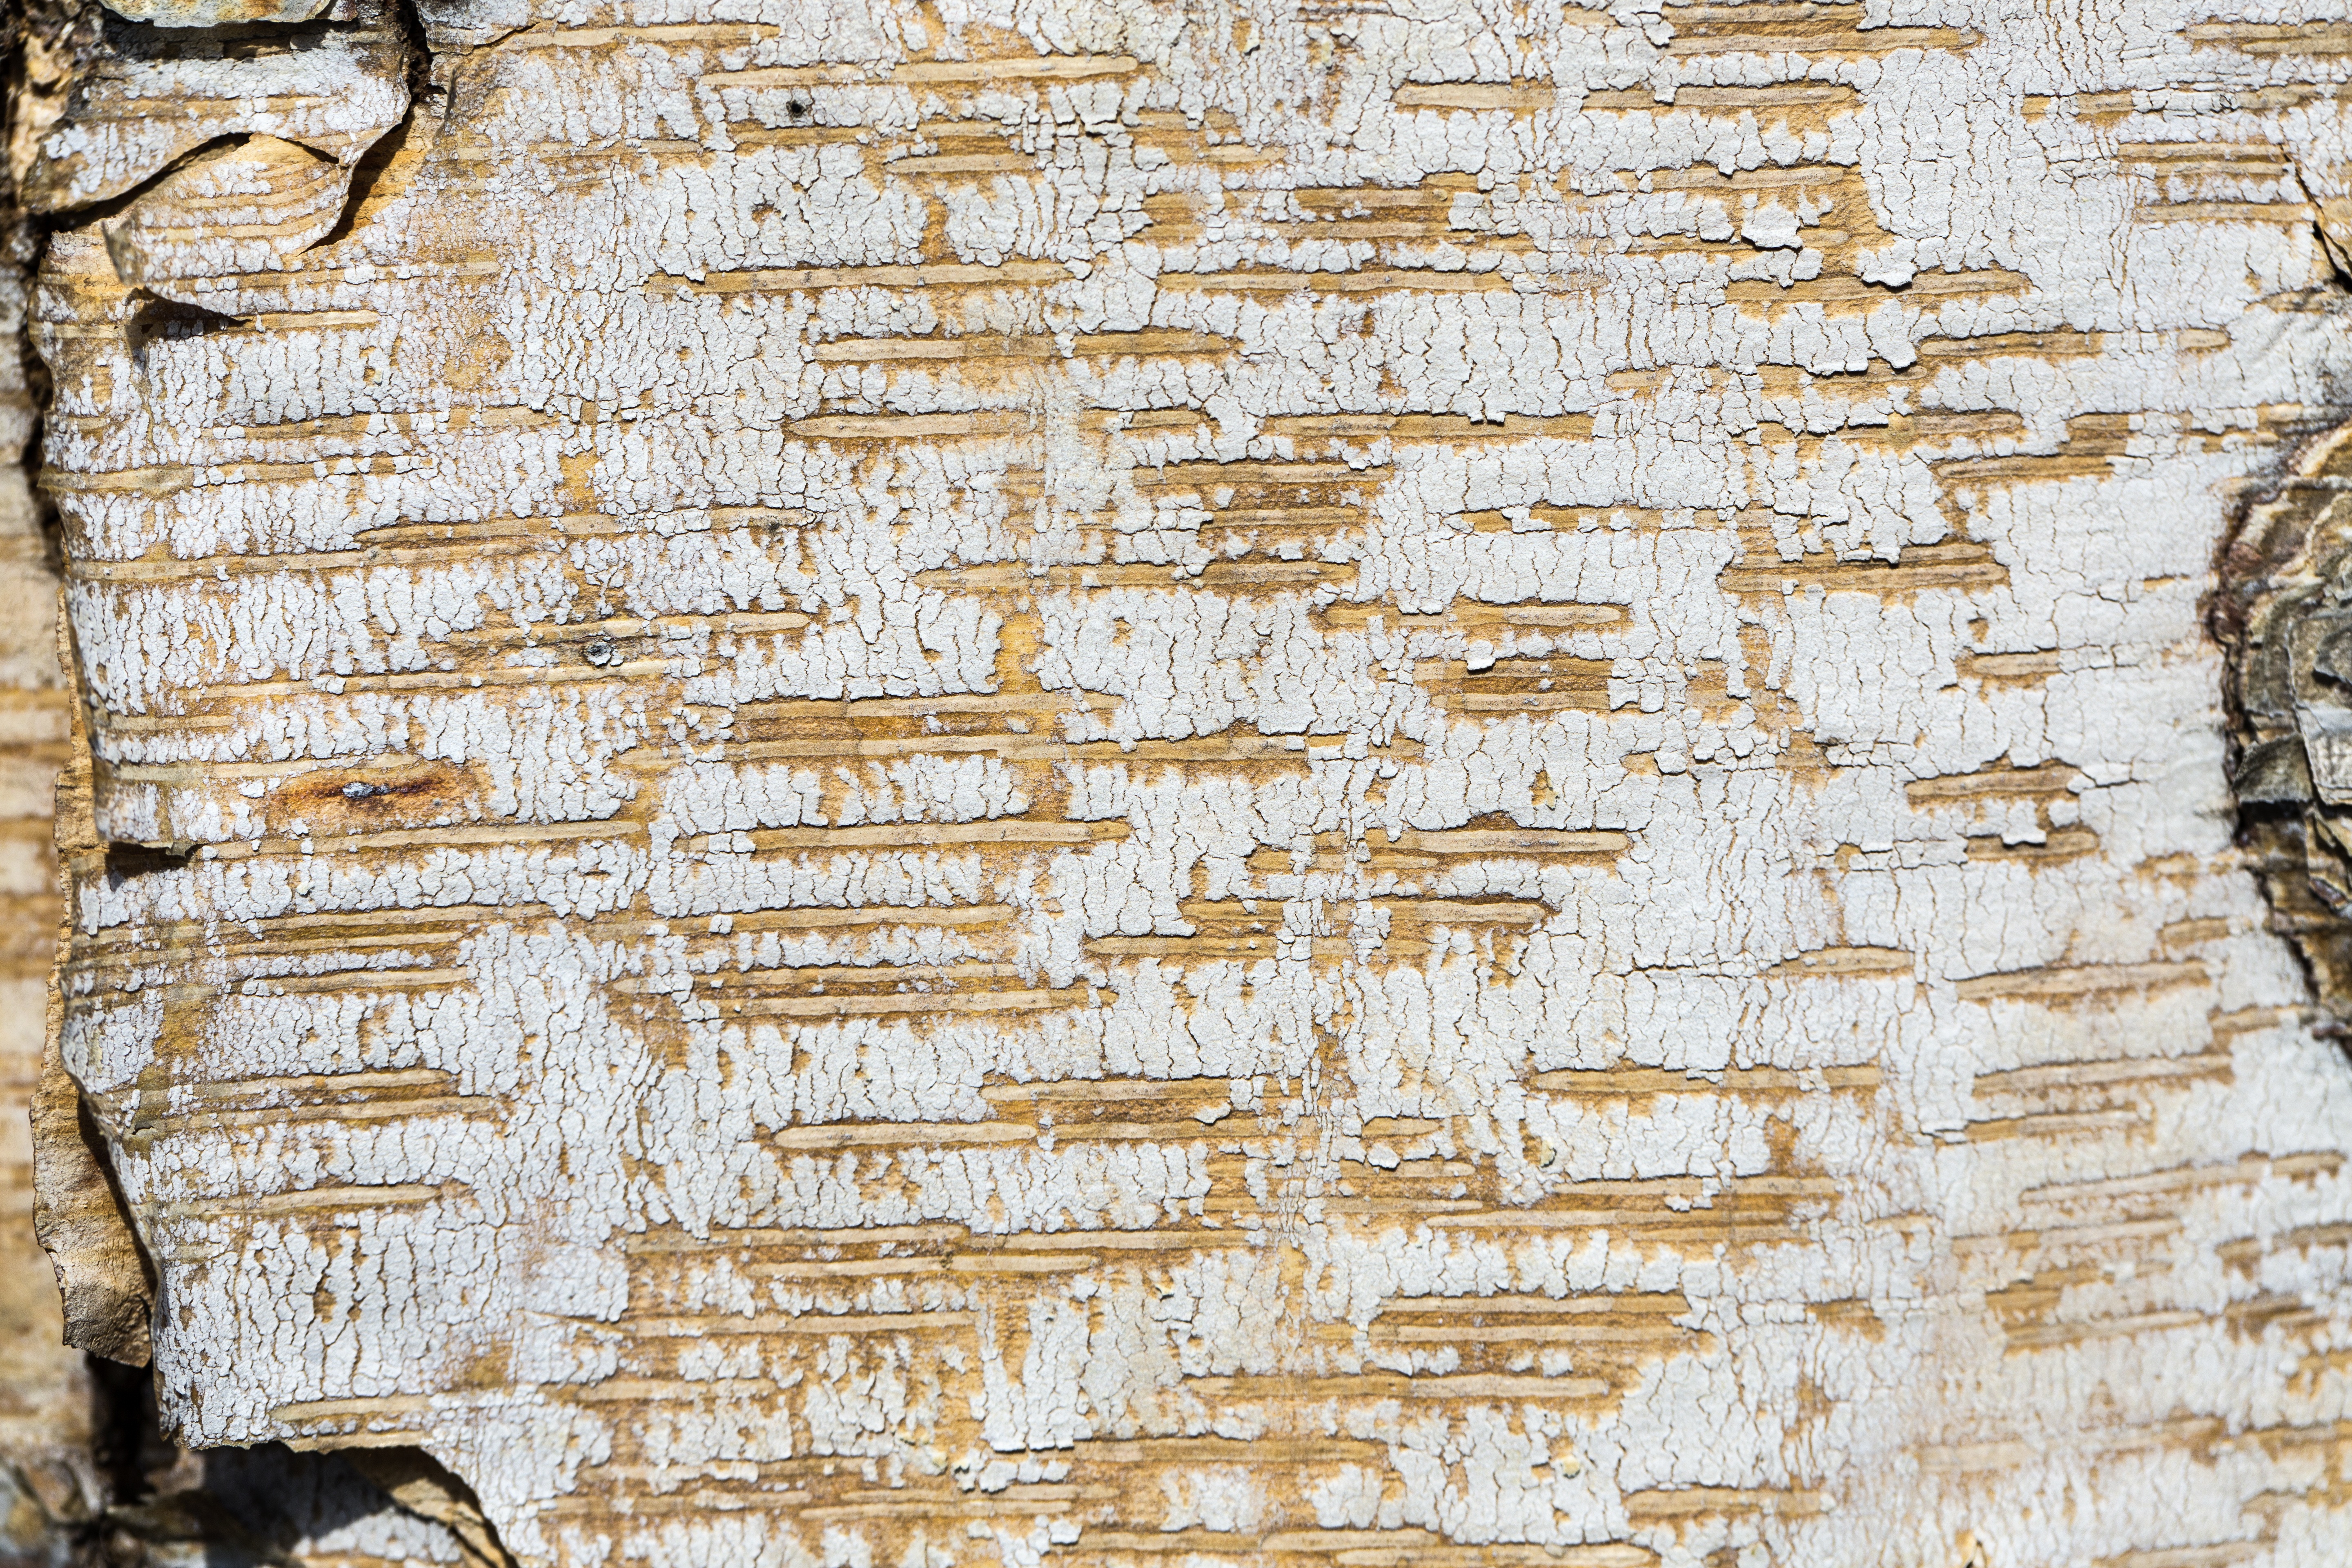
tree, nature, rock, wood, grain, texture, trunk, wall, bark, pattern, macro, stone wall, brick, cracked, art, geology, sketch, drawing, details, timber, carving, patterns, relief, curly, grooves, flooring, archaeological site, ancient history